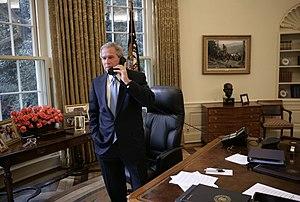
George Walker Bush /d͡ʒɔɹd͡ʒ wɔkɚ bʊʃ/, né le 6 juillet 1946 à New Haven, fils de George H. W. Bush et de sa femme, née Barbara Pierce, est un homme d'État américain, 43ᵉ président des États-Unis, en fonction du 20 janvier 2001 au 20 janvier 2009.